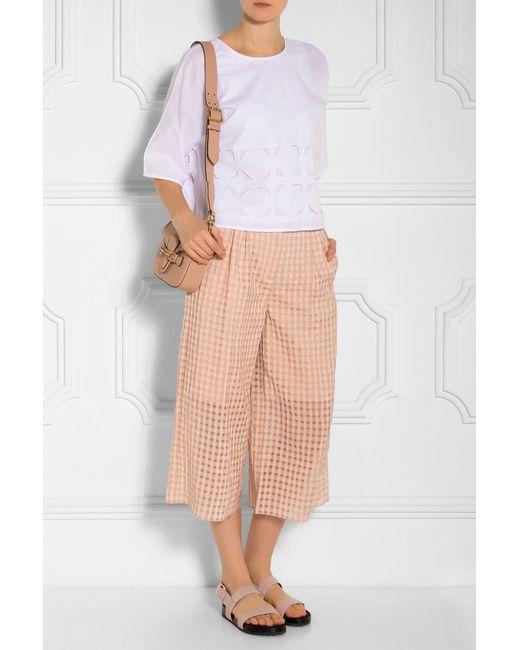
Orange kariertes Muster mittlere Waden Culottes